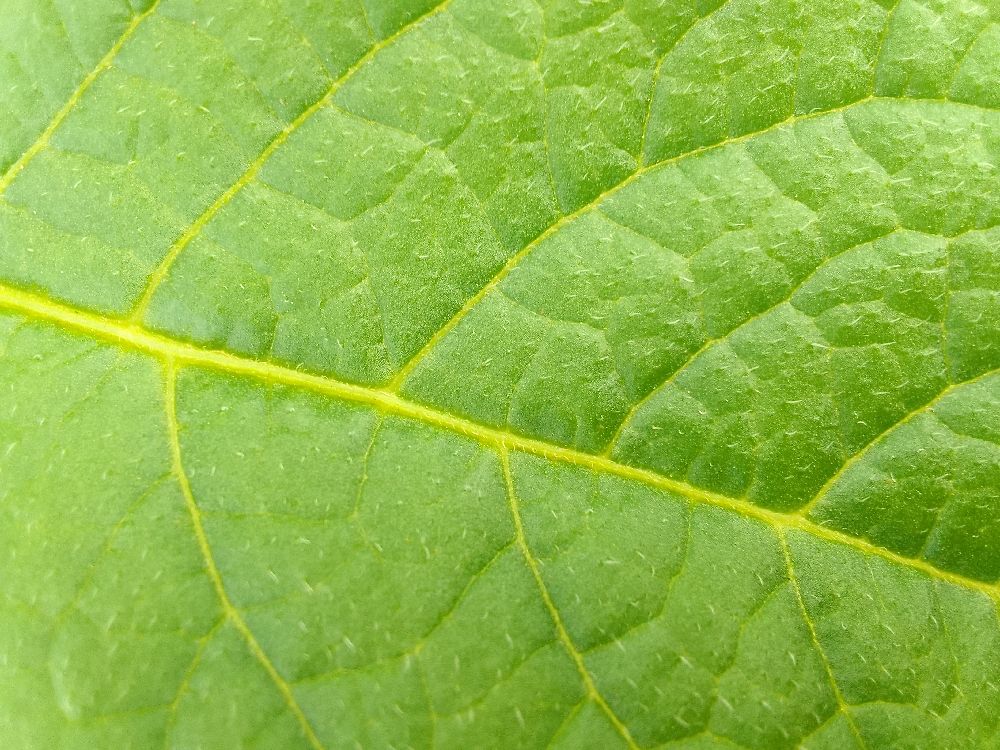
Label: Healthy